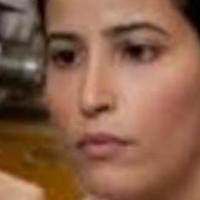
Age group: age 21-30